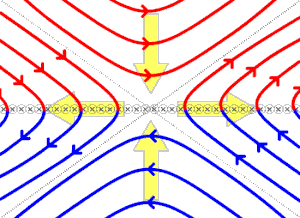
La reconnexion magnétique est un processus physique dans les plasmas fortement conducteurs, par lequel la topologie du champ magnétique est ré-arrangée et une partie de l'énergie magnétique est convertie en énergie cinétique, thermique et en accélération de particules. Ce phénomène se développe sur une échelle de temps intermédiaire entre la diffusion résistive lente du champ magnétique et l'échelle rapide d'Alfvén.